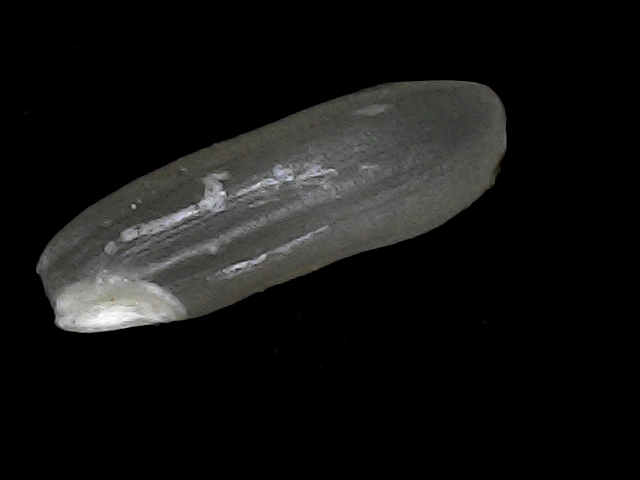
Rice variety: BD49